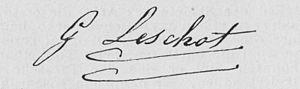
Georges Auguste Leschot, né à Genève le 24 mars 1800 et mort à Plainpalais le 4 février 1884, est un mécanicien-horloger et inventeur genevois. Il a créé des outils perfectionnés pour fabriquer des mouvements interchangeables et un perforateur à couronne de diamants. Ce type de machine a servi au percement de nombreux tunnels routiers et ferroviaires.